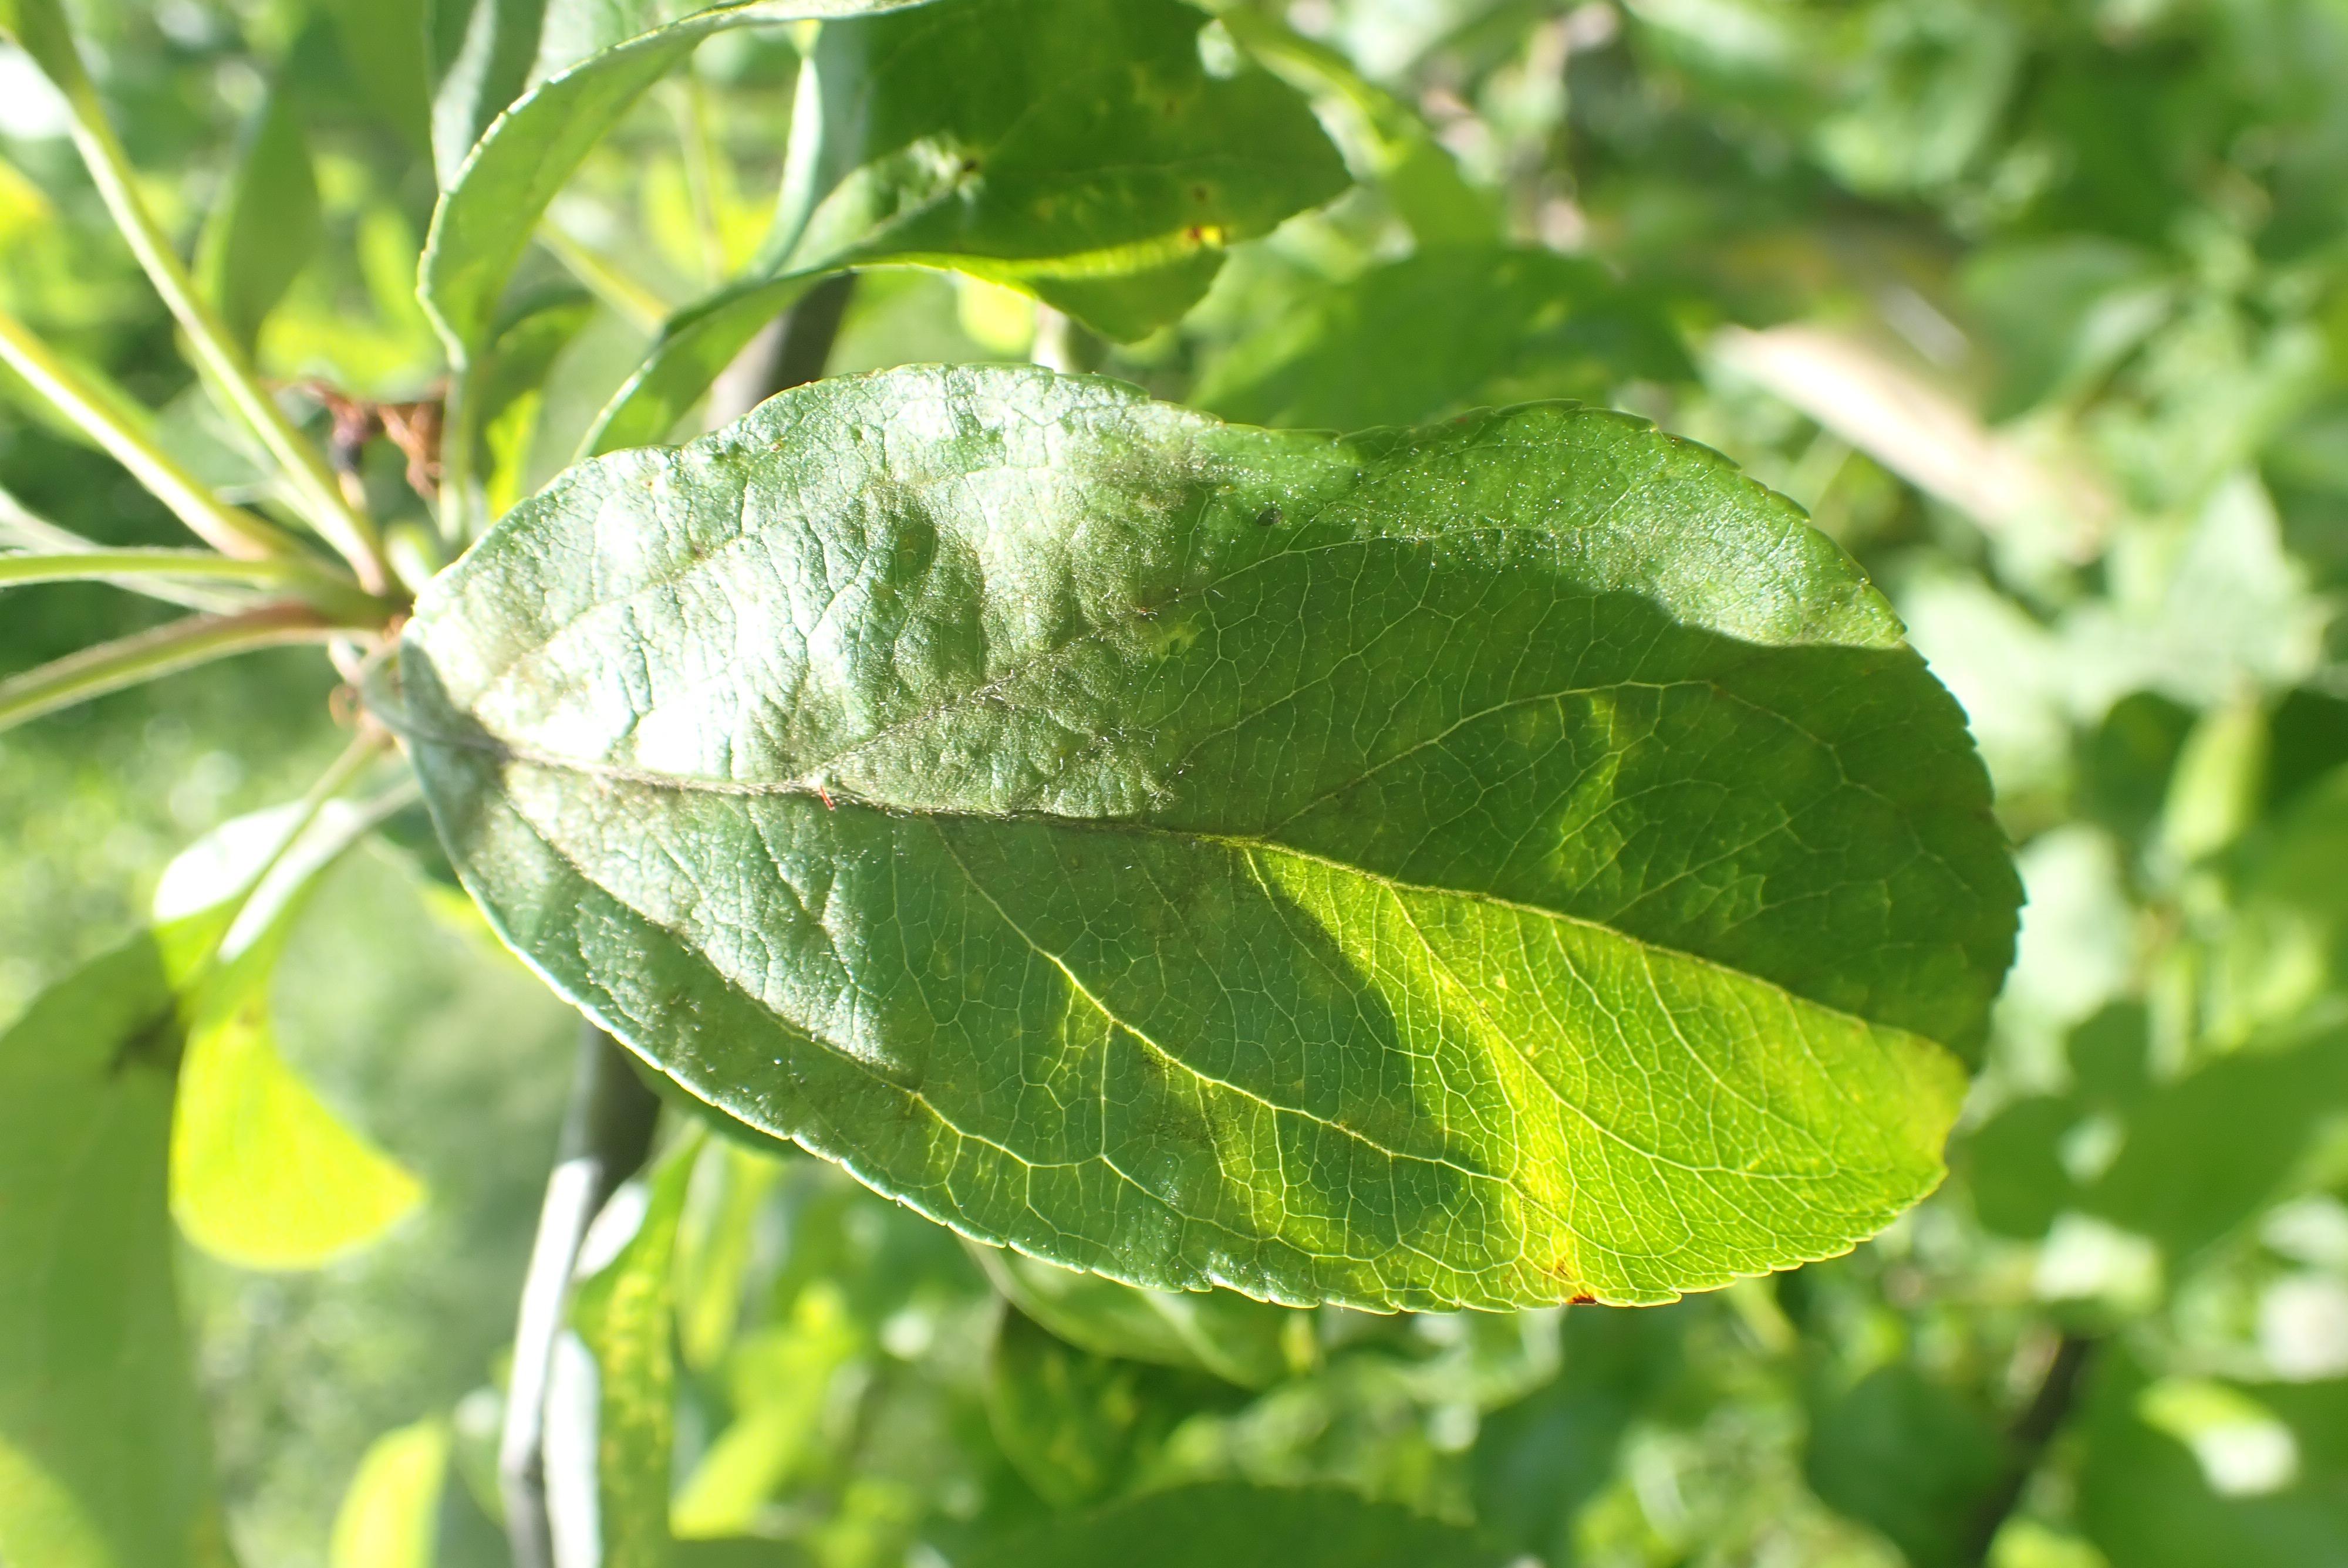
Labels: scab